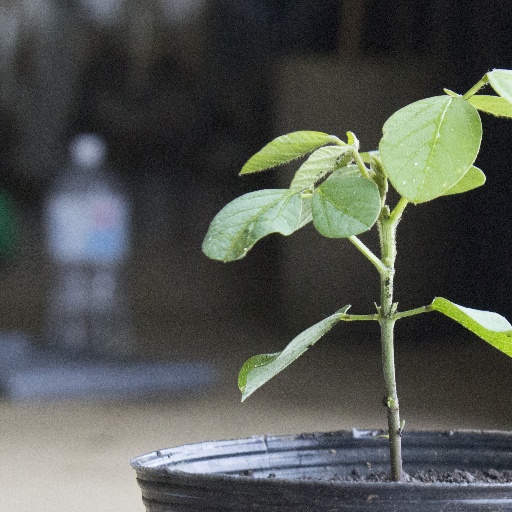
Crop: soybean